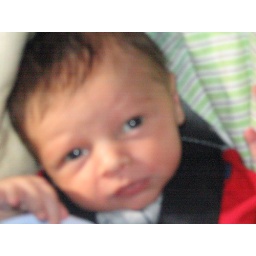
Judah in his car seat